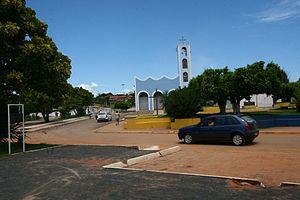
São Desidério est une municipalité brésilienne de l'État de Bahia et la microrégion de Barreiras.